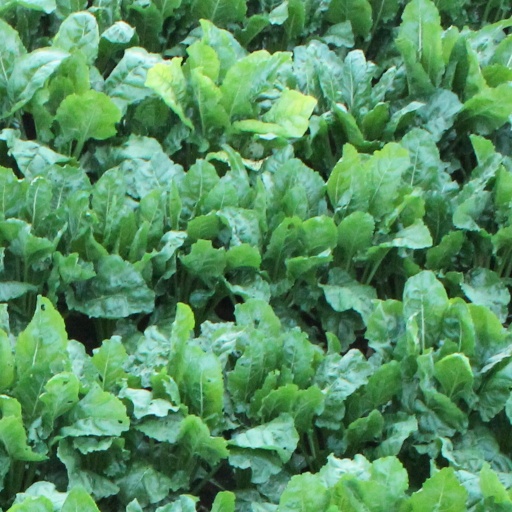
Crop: sugar beet